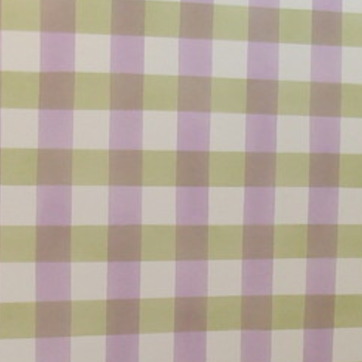
Material: wallpaper